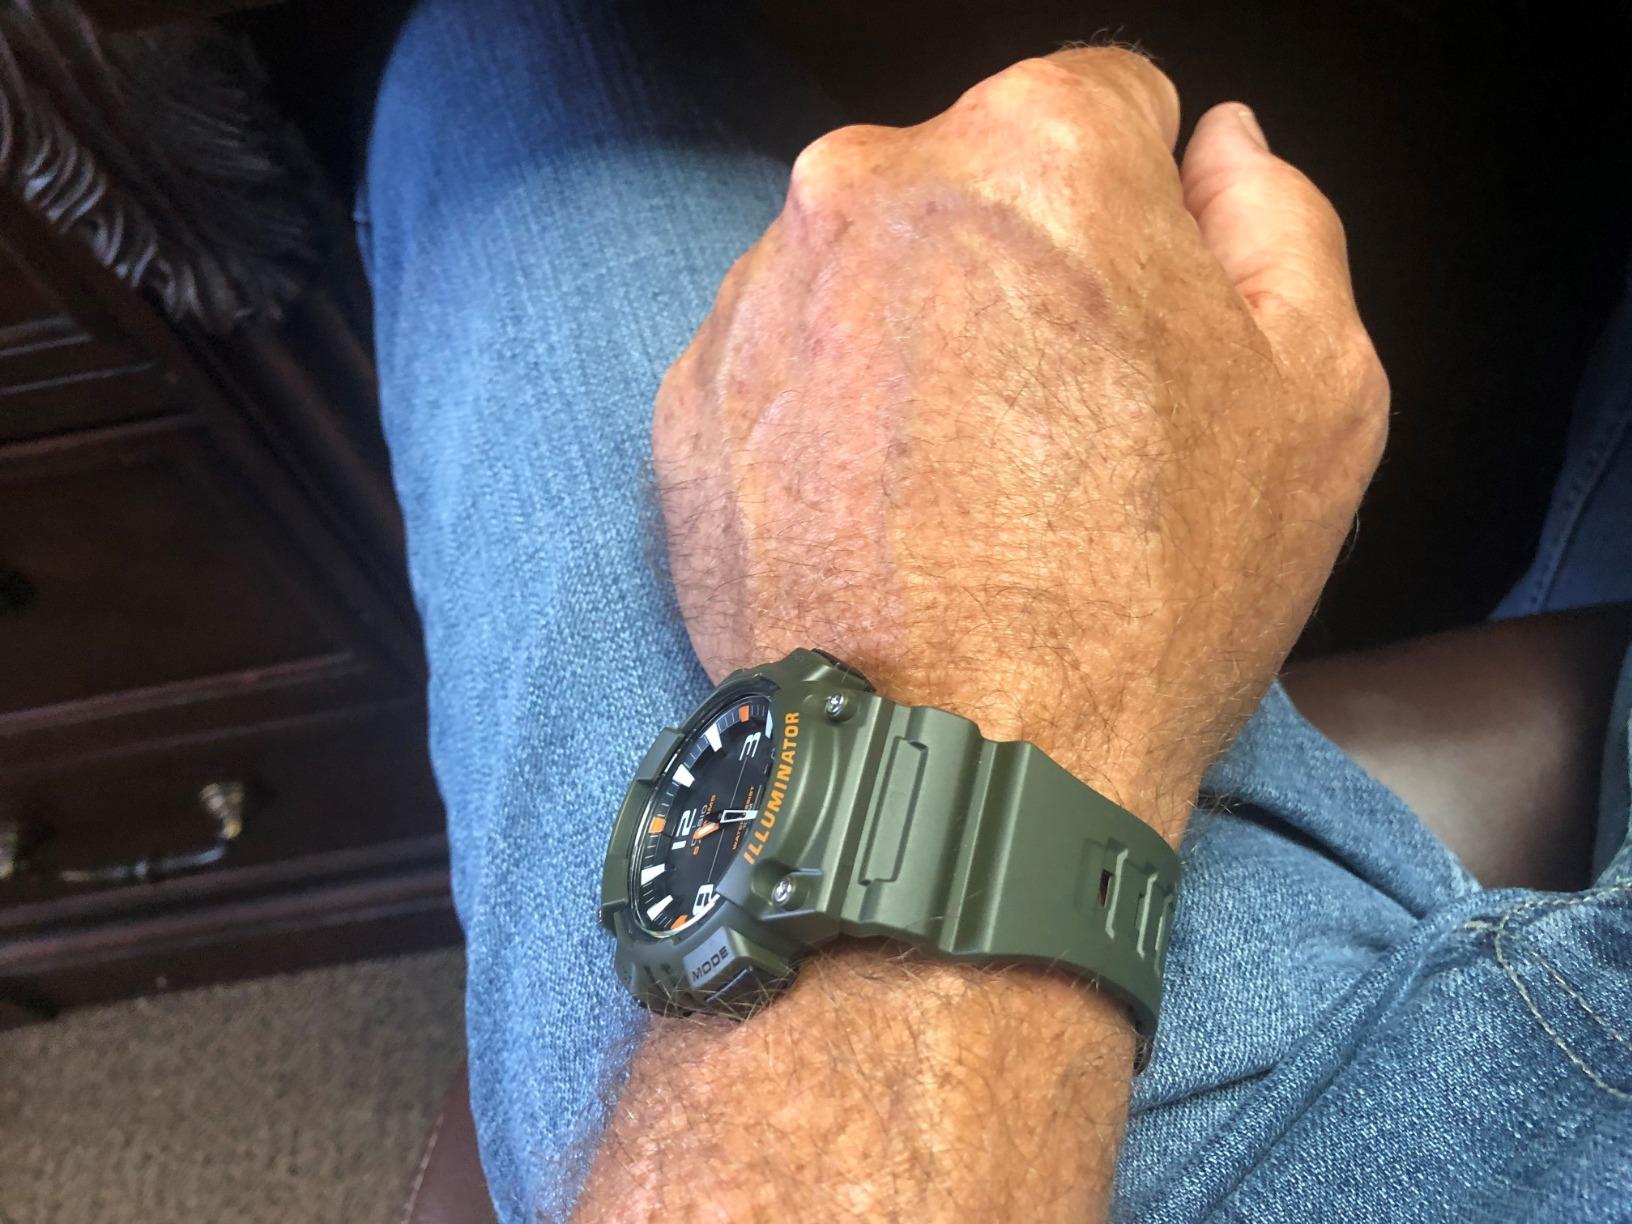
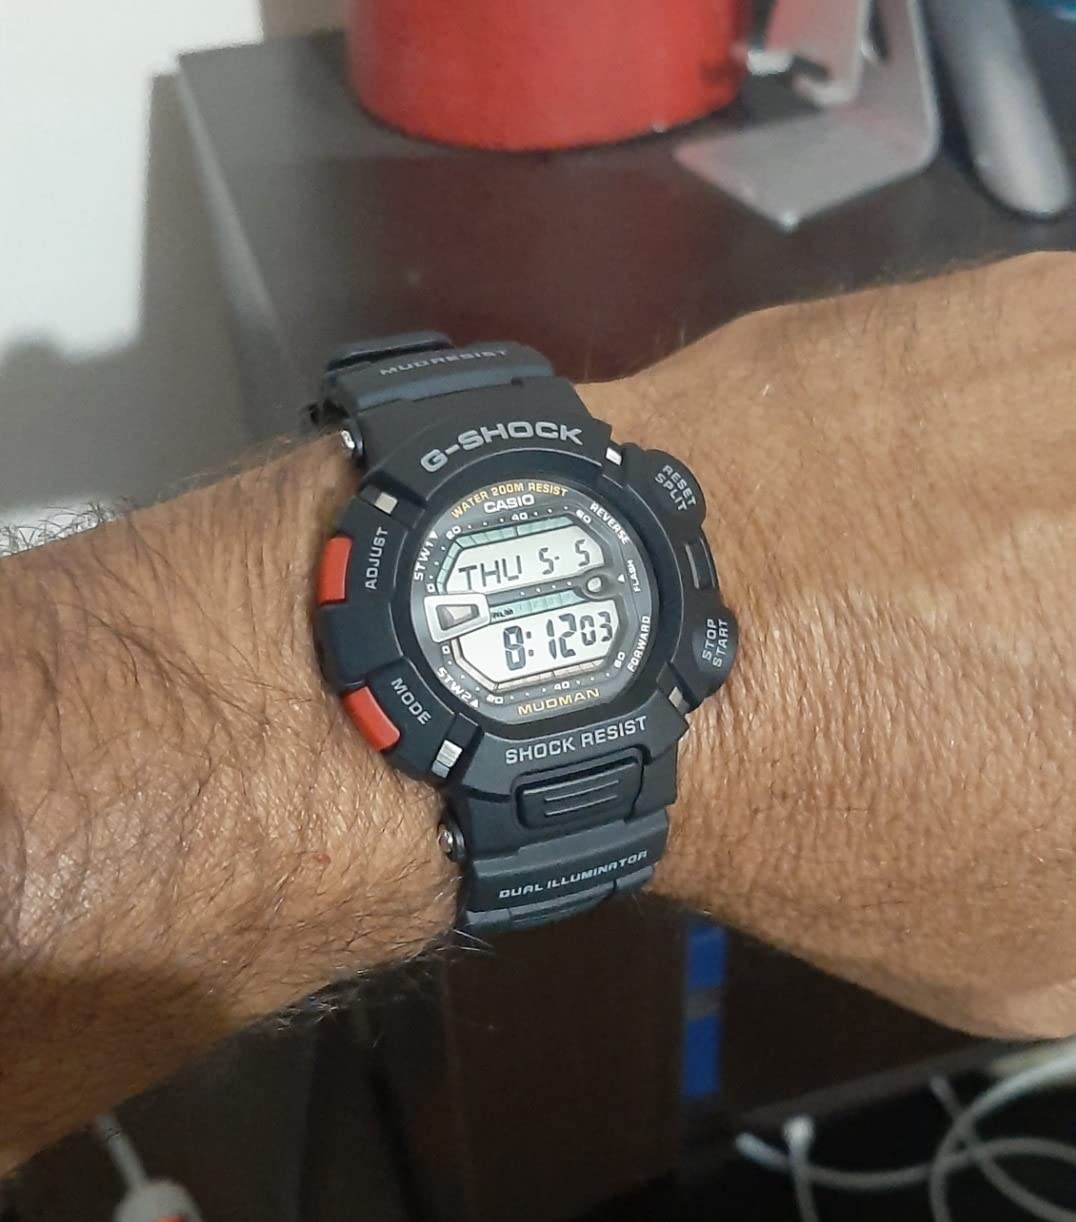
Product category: accessories_watch
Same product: no